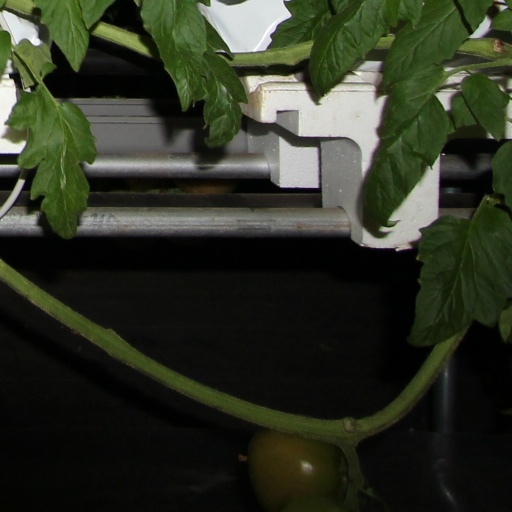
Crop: tomato